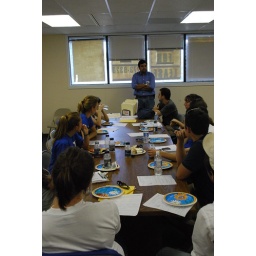
Virginia Young Democrats from across the state came to the Northern Virginia field office in Fairfax on October 4, 2008.Virginia Young Democrats from across the state came to the Northern Virginia field office in Fairfax on October 4, 2008.Virginia Young Democrats from across the state came to the Northern Virginia field office in Fairfax on October 4, 2008.